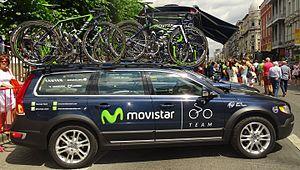
Reportage réalisé le lundi 6 juillet à l'occasion du départ de la troisième étape du Tour de France 2015 à Anvers, Belgique.